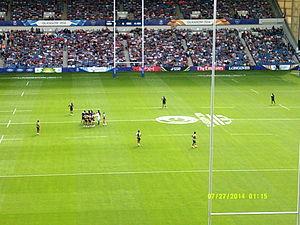
L'équipe des Îles Cook de rugby à sept est l'équipe qui représente les Îles Cook dans les principales compétitions internationales de rugby à sept au sein des World Rugby Sevens Series, de la coupe du monde et des jeux du Commonwealth.